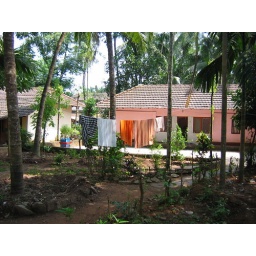
Grandparents' house in the village off the western coast of Karnataka